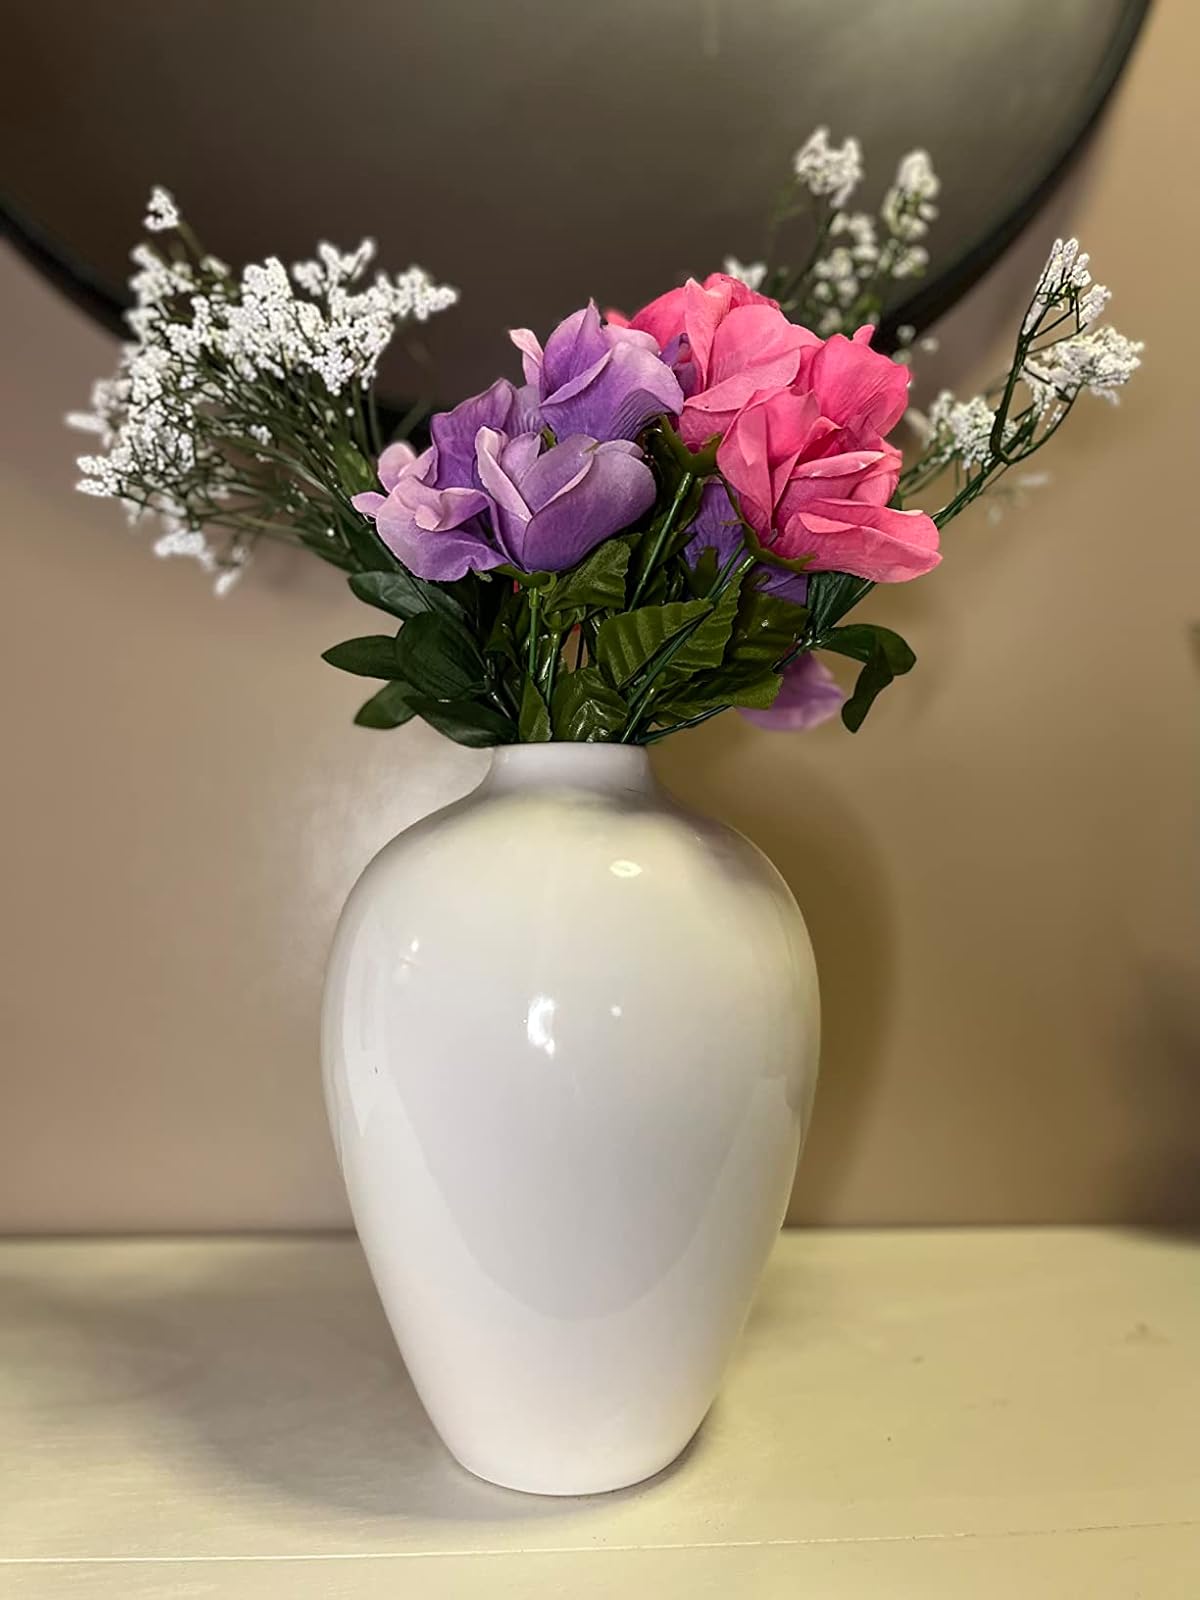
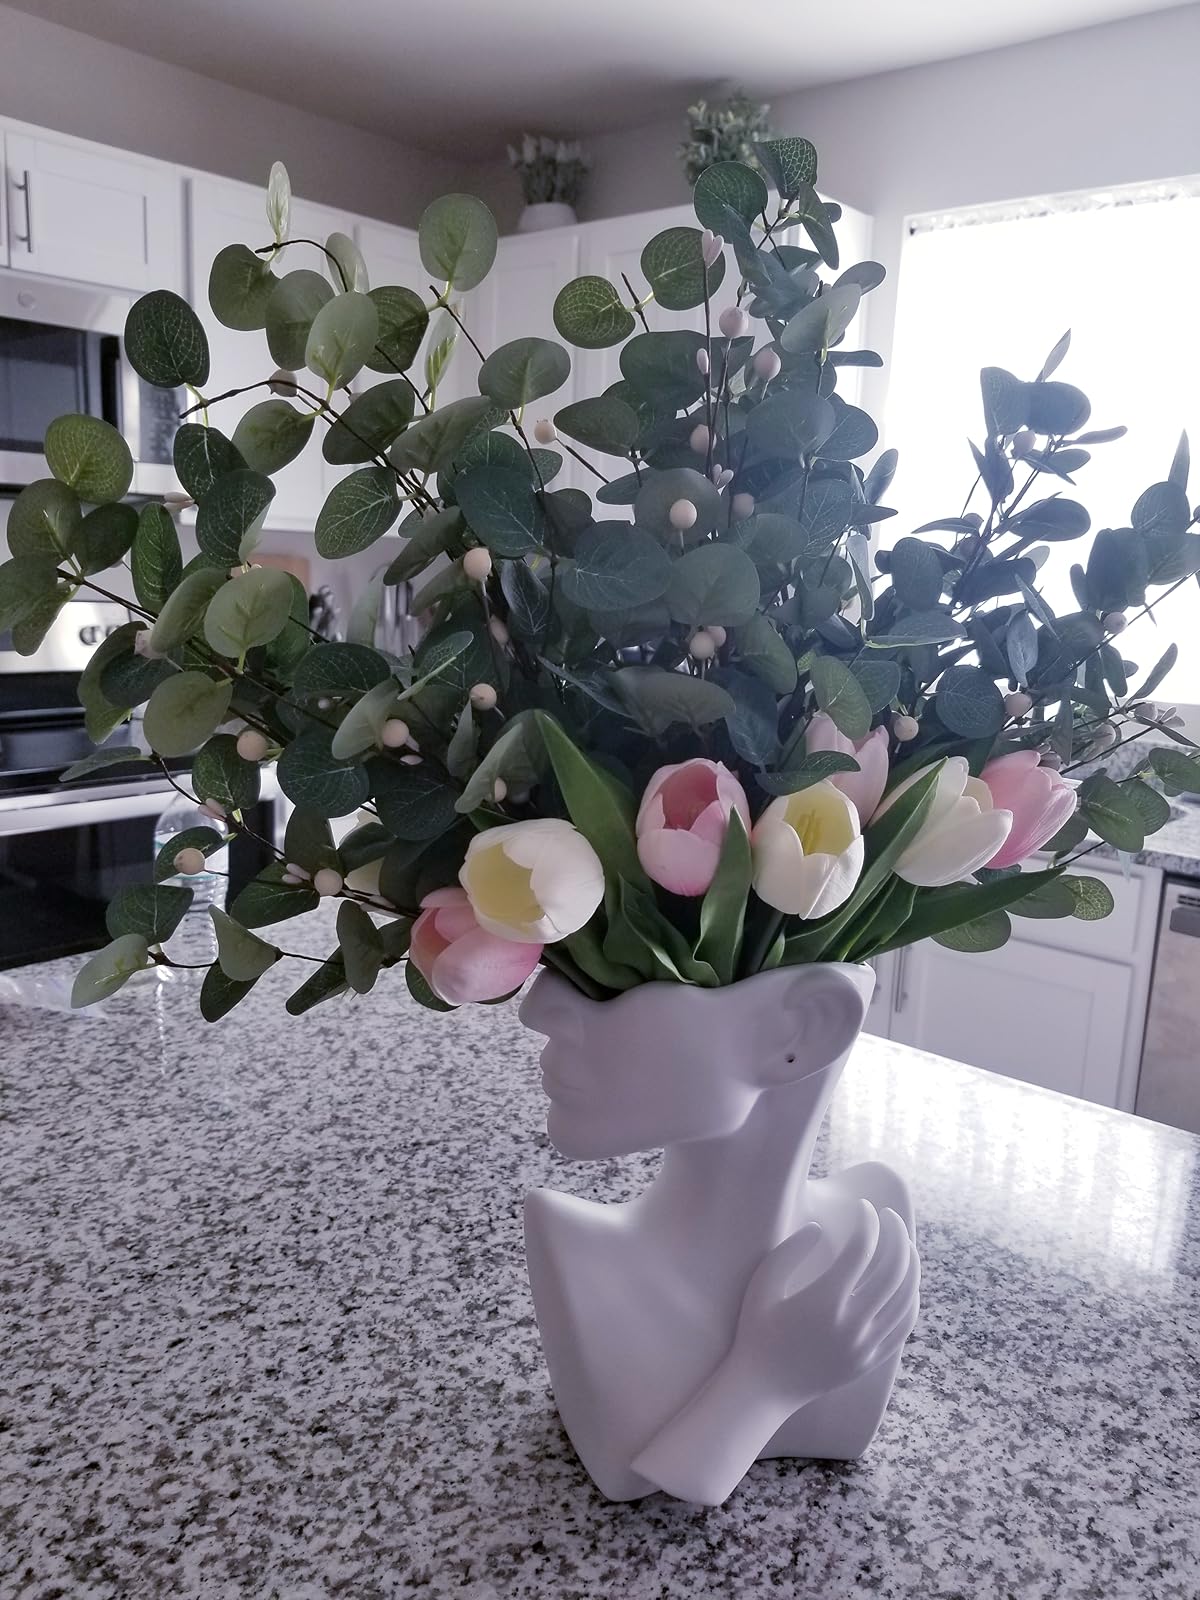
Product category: vase
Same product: no